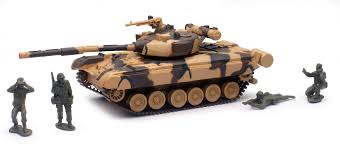
Label: Tank